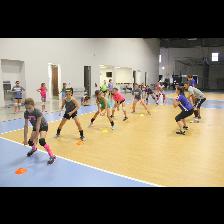
Label: Human